Berlingen, Switzerland

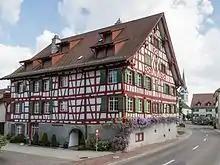
Kehlhof, build 1686

The entire village of Berlingen is designated as part of the Inventory of Swiss Heritage Sites.